Jan Tratnik

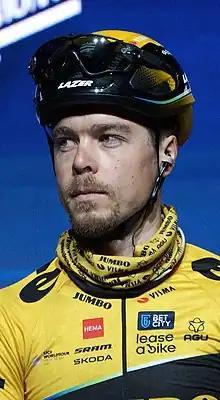
Tratnik in 2023

Jan Tratnik (born 23 February 1990) is a Slovenian cyclist who rides for UCI WorldTeam . Professional since 2009, he has won the 2024 Omloop Het Nieuwsblad and a stage of the 2020 Giro d'Italia. Tratnik is also a four time Slovenian national time trial champion and a one-time national road race champion.